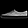
Label: Sneaker